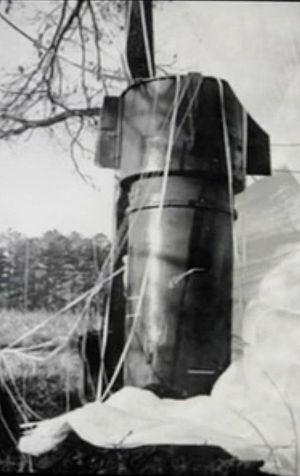
L'accident d'un B-52 à Goldsboro est un accident d'aviation survenu le 24 janvier 1961 dont la singularité réside dans le fait que l'aéronef transportait deux ogives thermonucléaires opérationnelles.